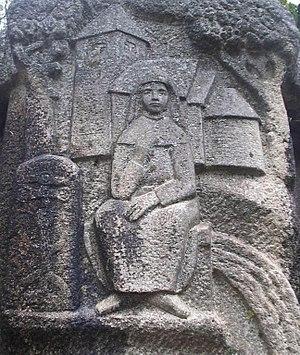
Saint Hélène était une femme de haute naissance du XIIᵉ siècle. Elle est la sainte patronne de Skövde en Suède ainsi que de l'église de Ränneslöv.